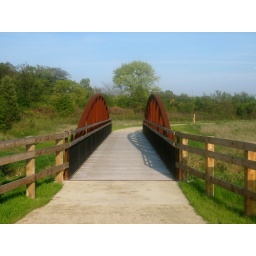
A bridge in an Illinois forest preserve.